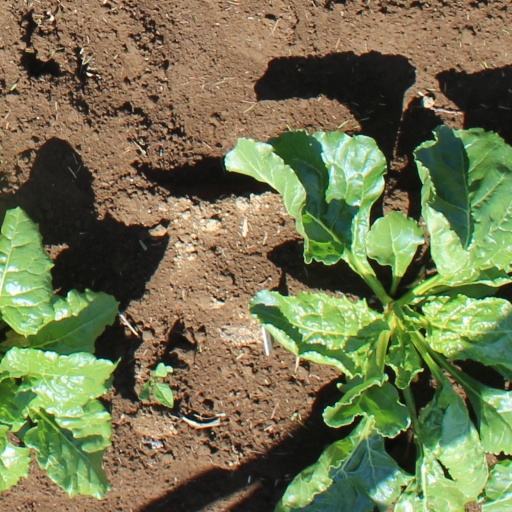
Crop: sugar beet